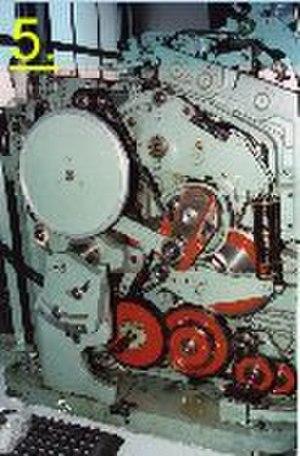
Peigneuse N. Schlumberger PB31 (détail)